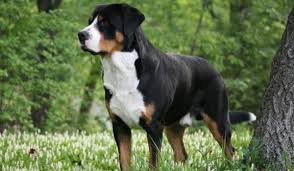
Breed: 221-n000055-EntleBucher